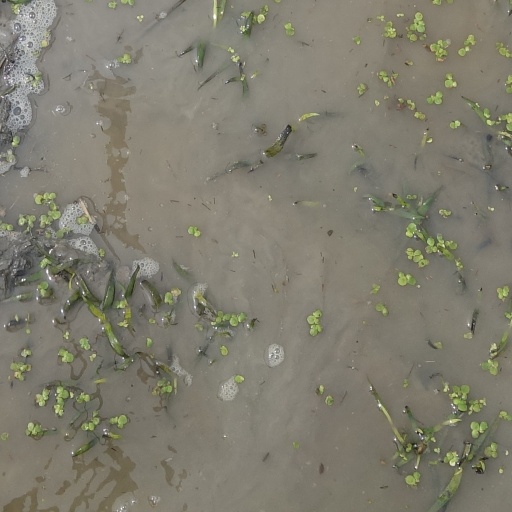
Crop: rice